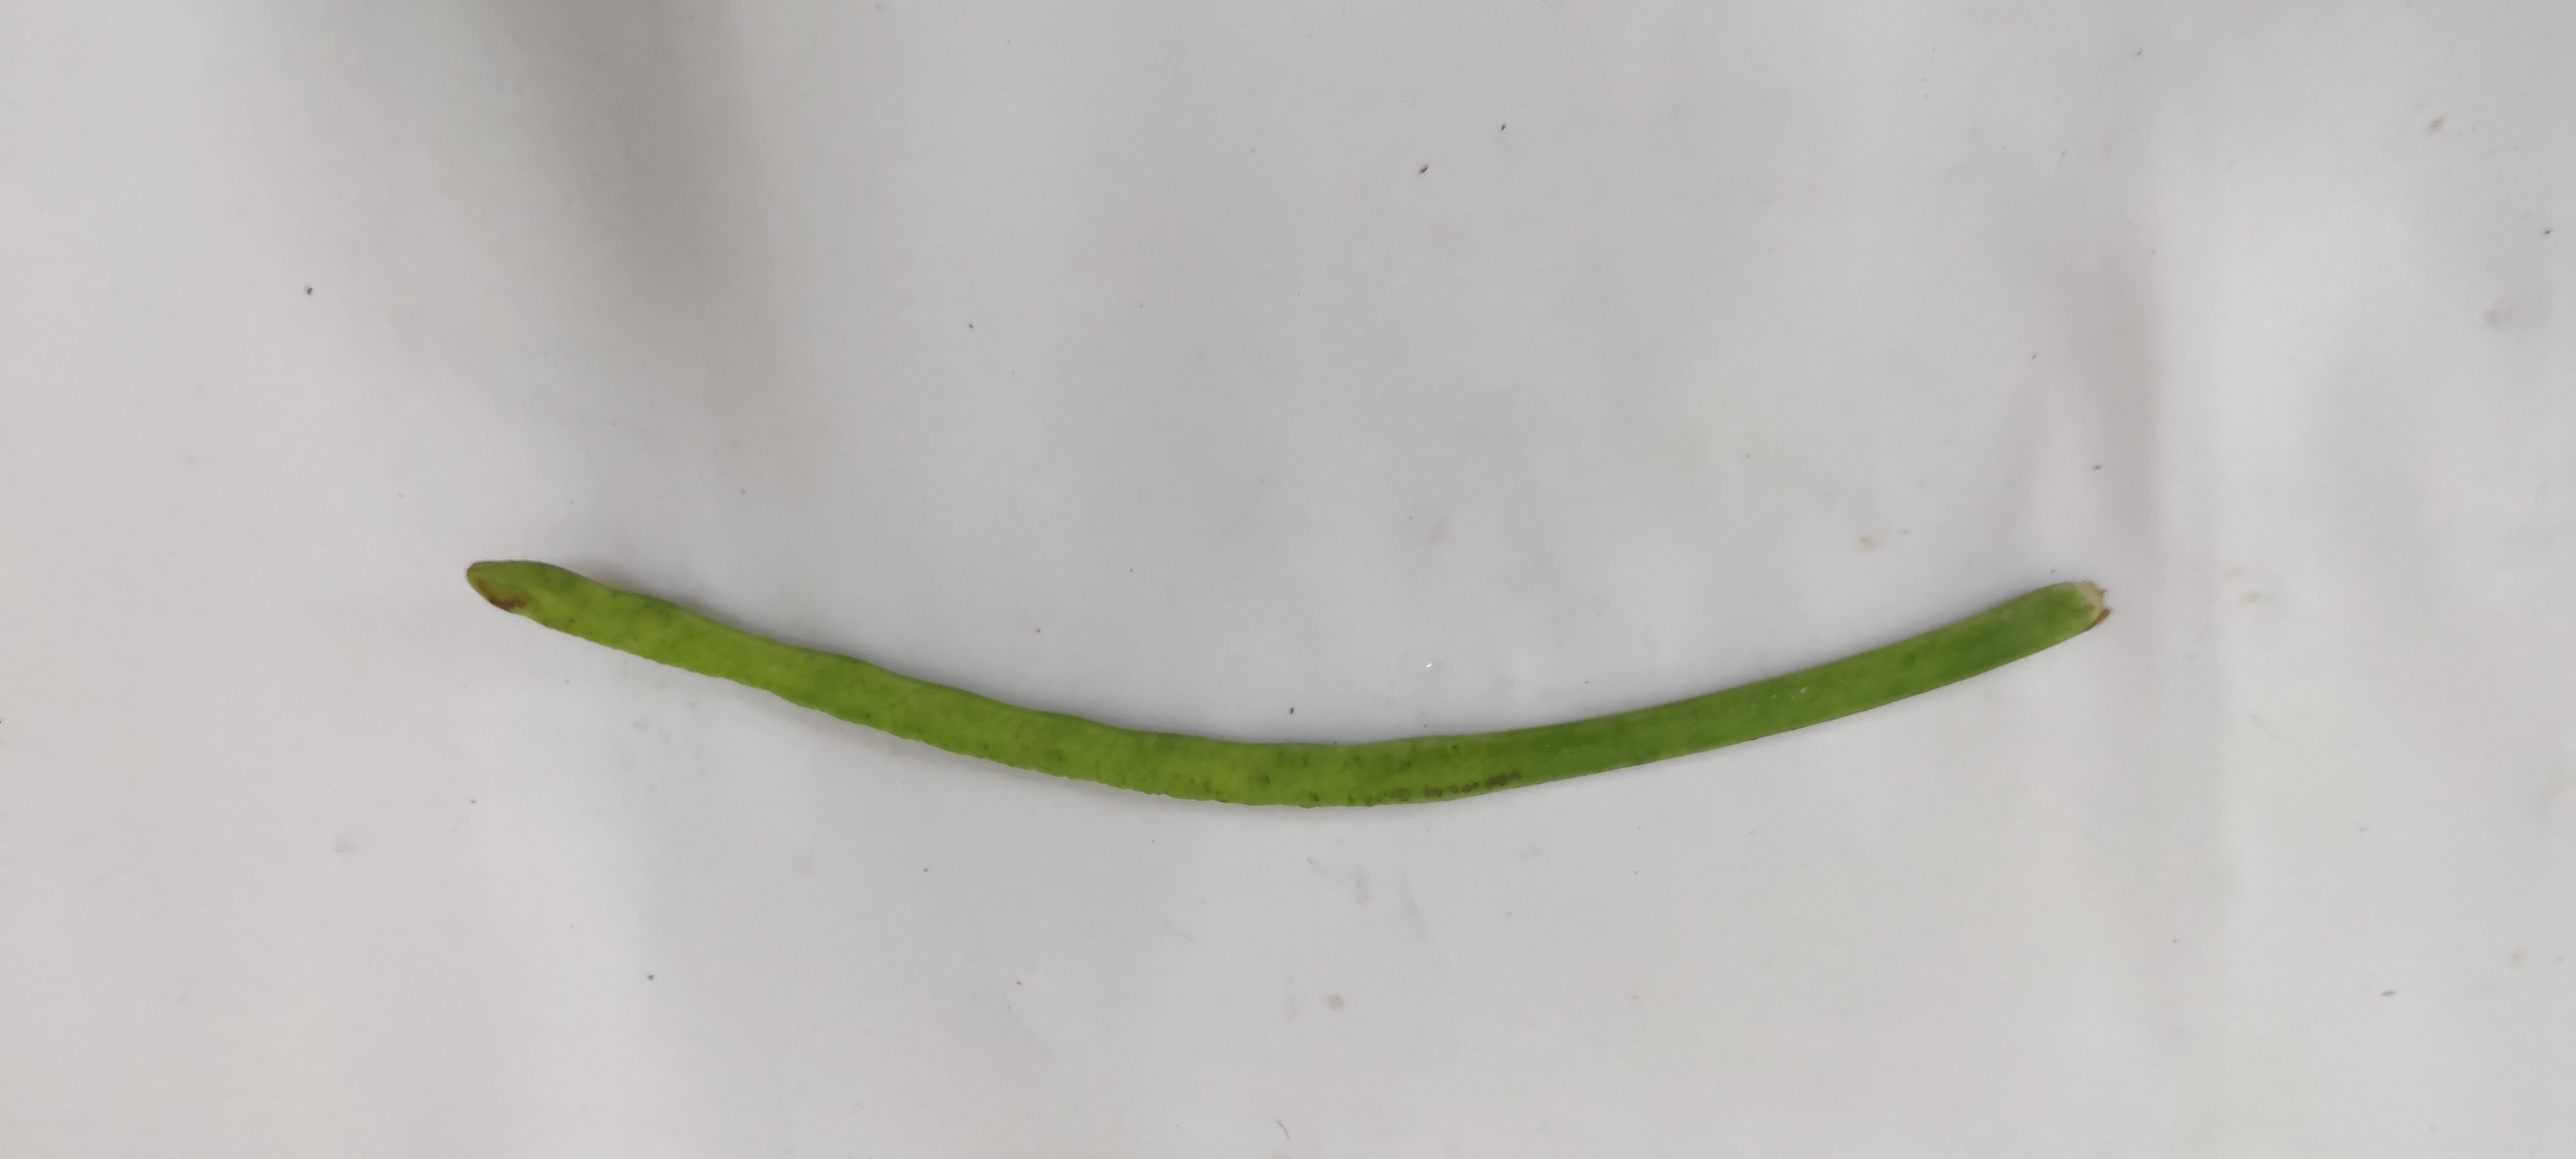
Crop: Cowpea
Condition: Fresh